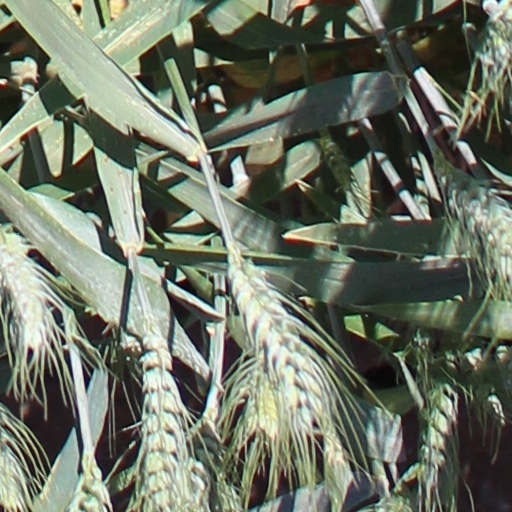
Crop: wheat